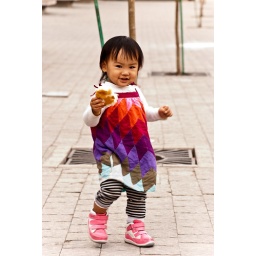
nice japan girl in wakalat street in Jordan